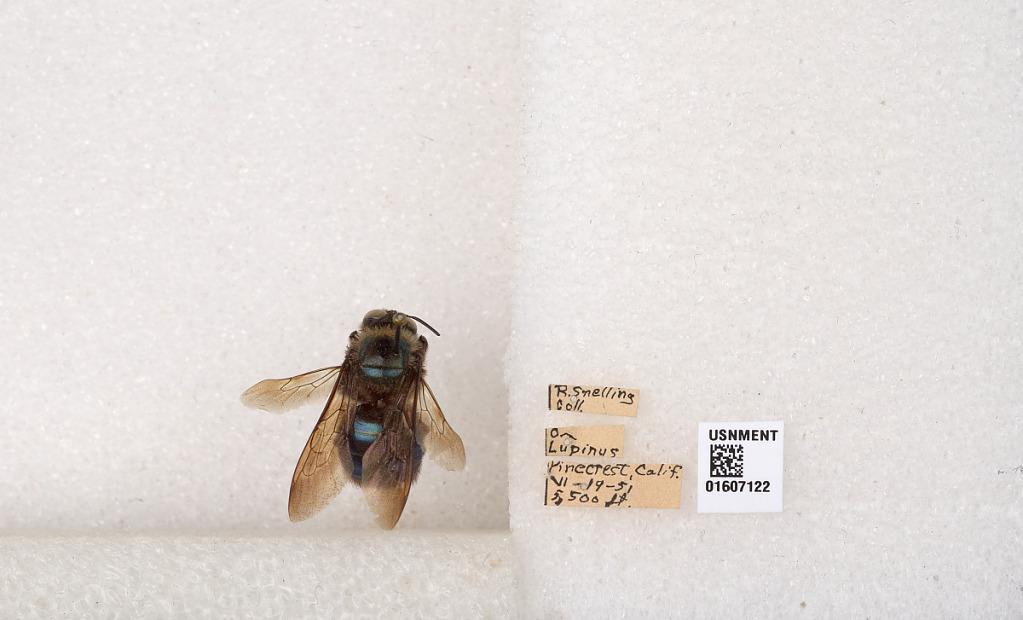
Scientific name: Xylocopa (Xylocopoides) californica californica Cresson
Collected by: R. Snelling
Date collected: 1905-6-19
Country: United States
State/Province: California
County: Tuolumne
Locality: Pinecrest
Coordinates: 38.1885, -119.991